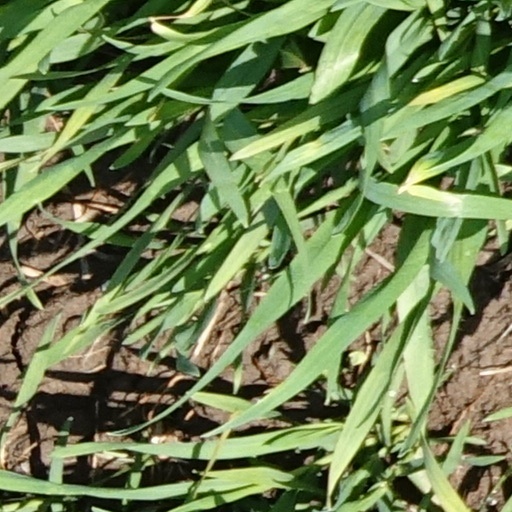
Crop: wheat